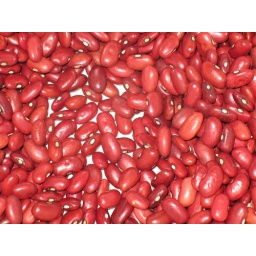
Some red beans about to be put in some water to soak over night.